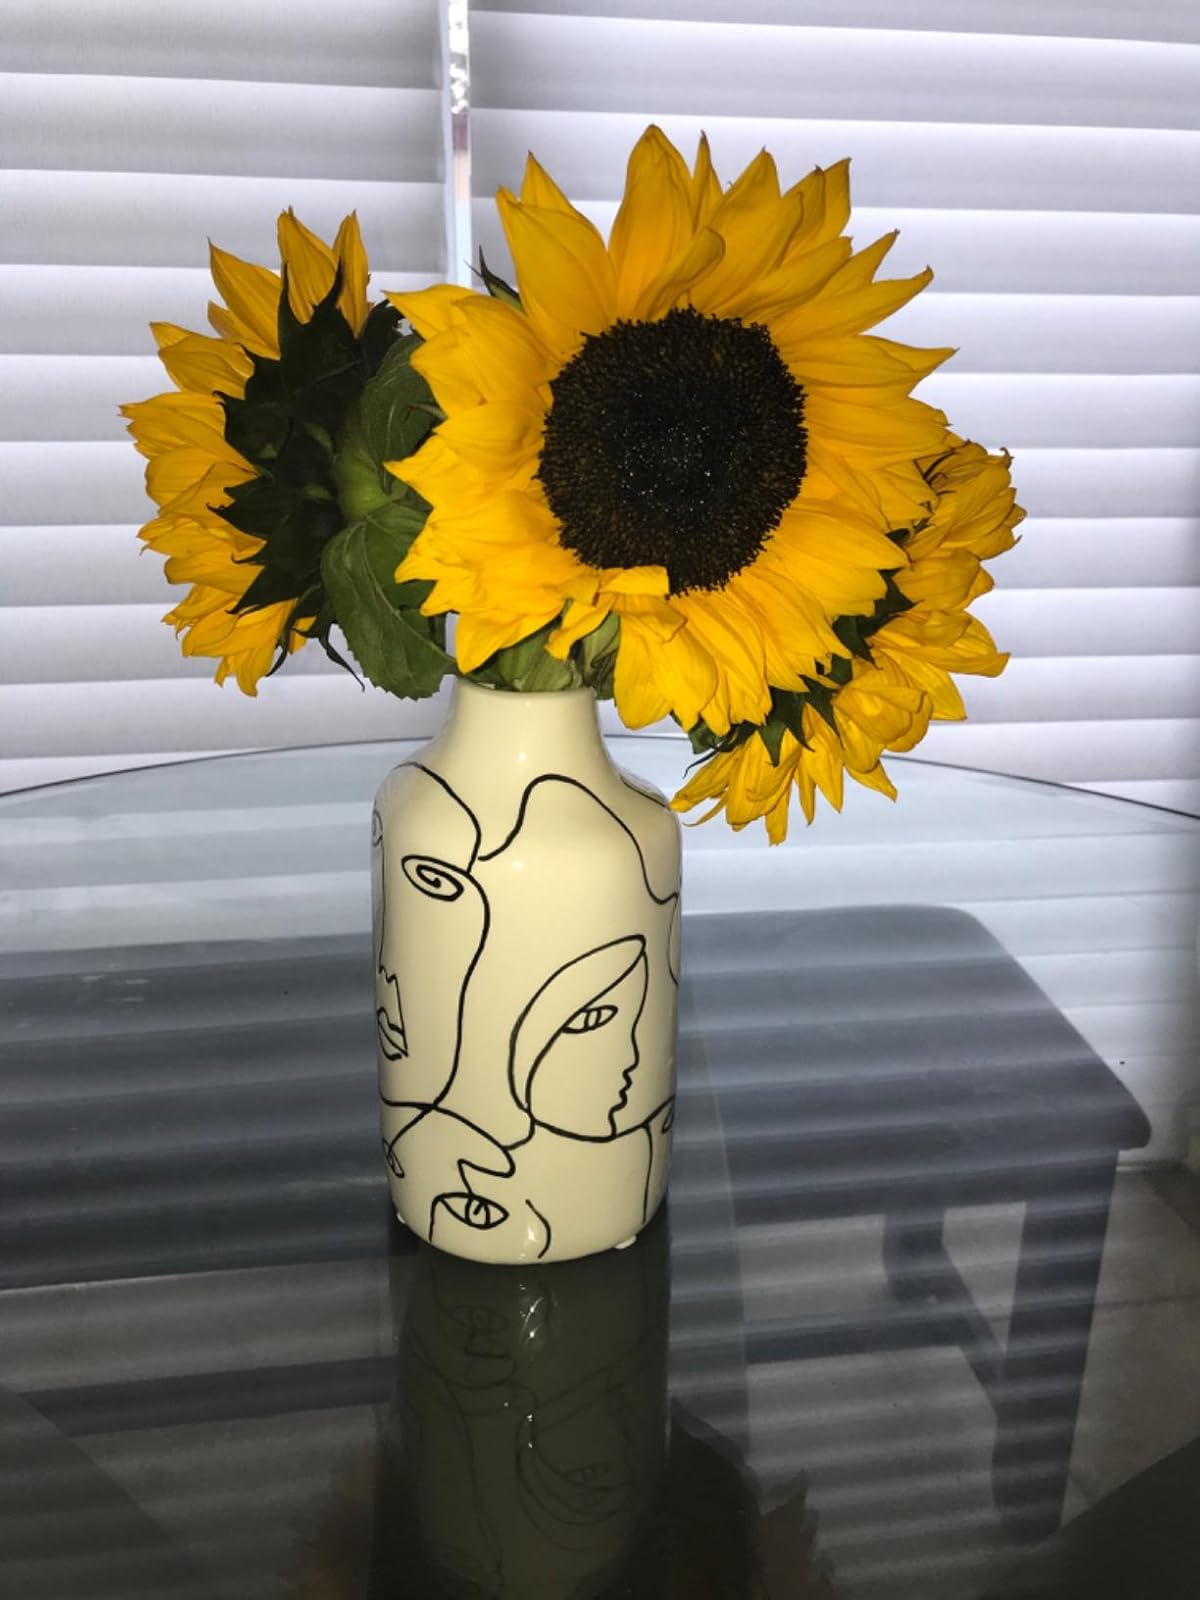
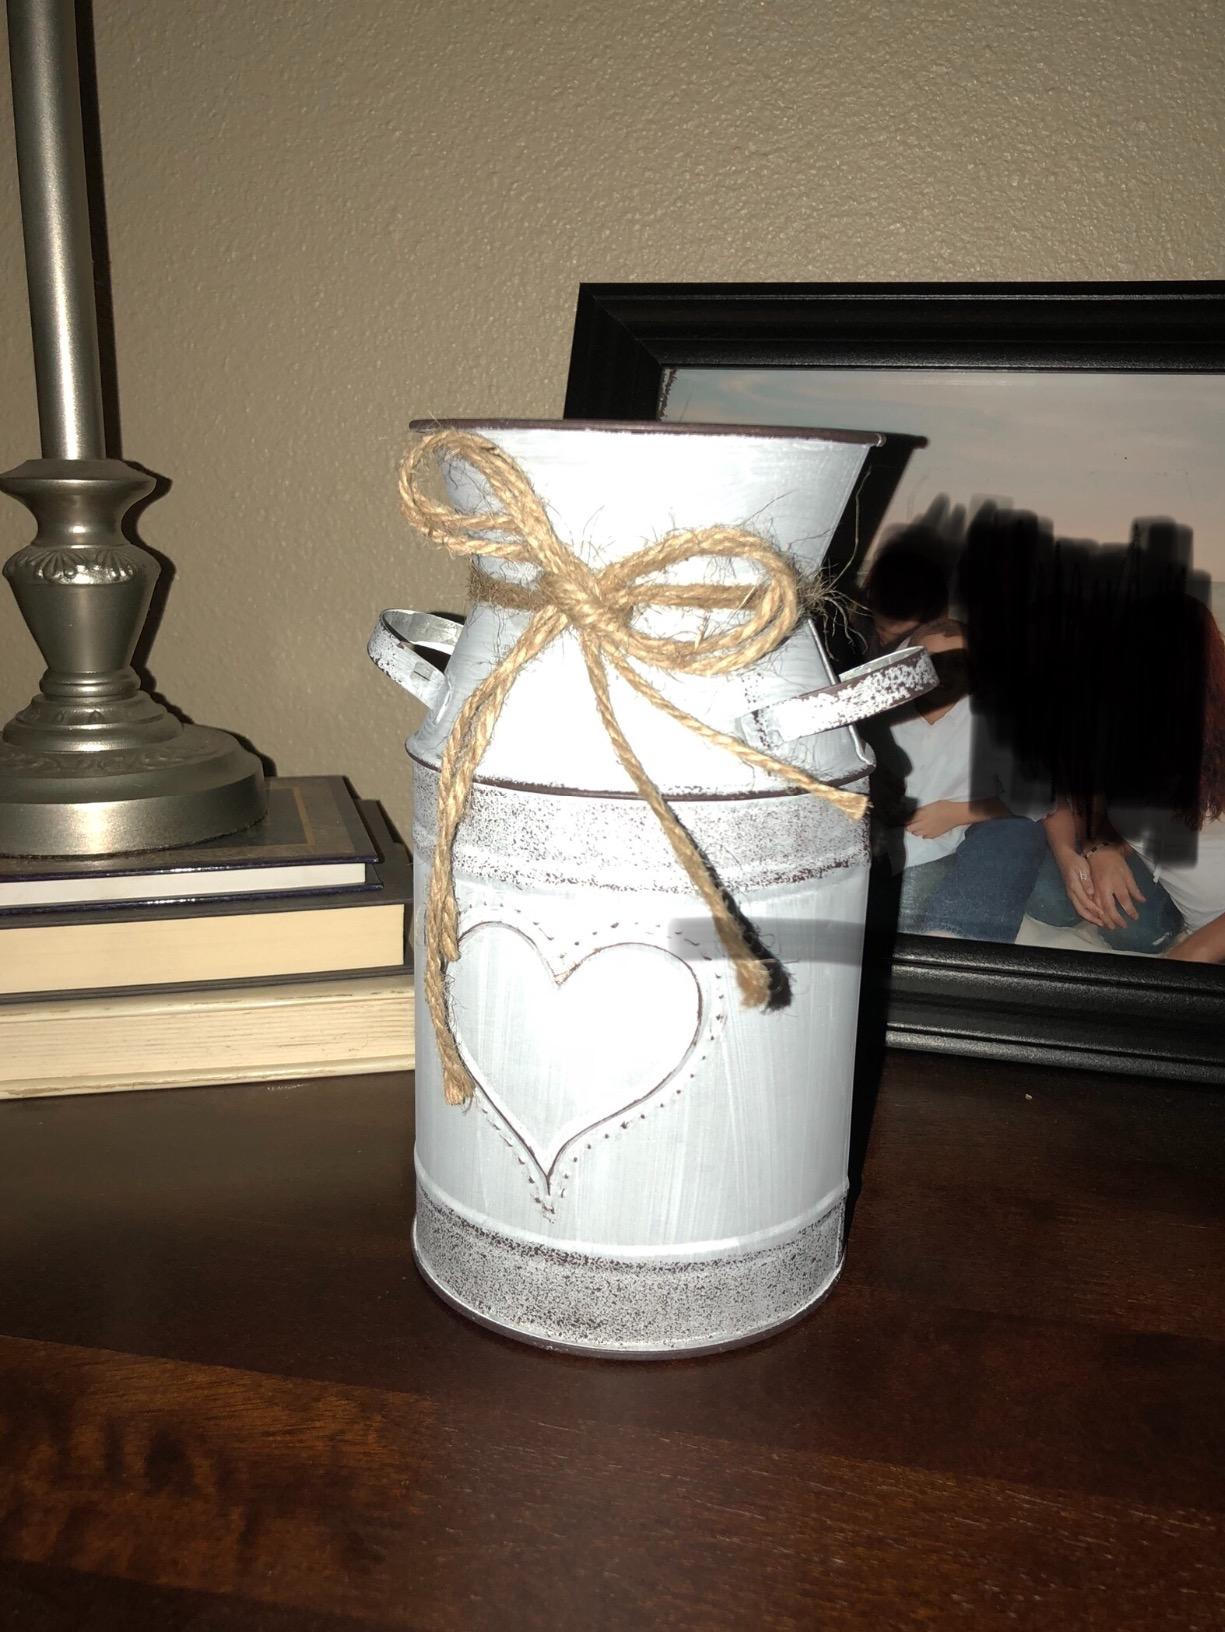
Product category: vase
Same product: no